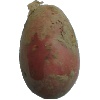
Label: red_potato